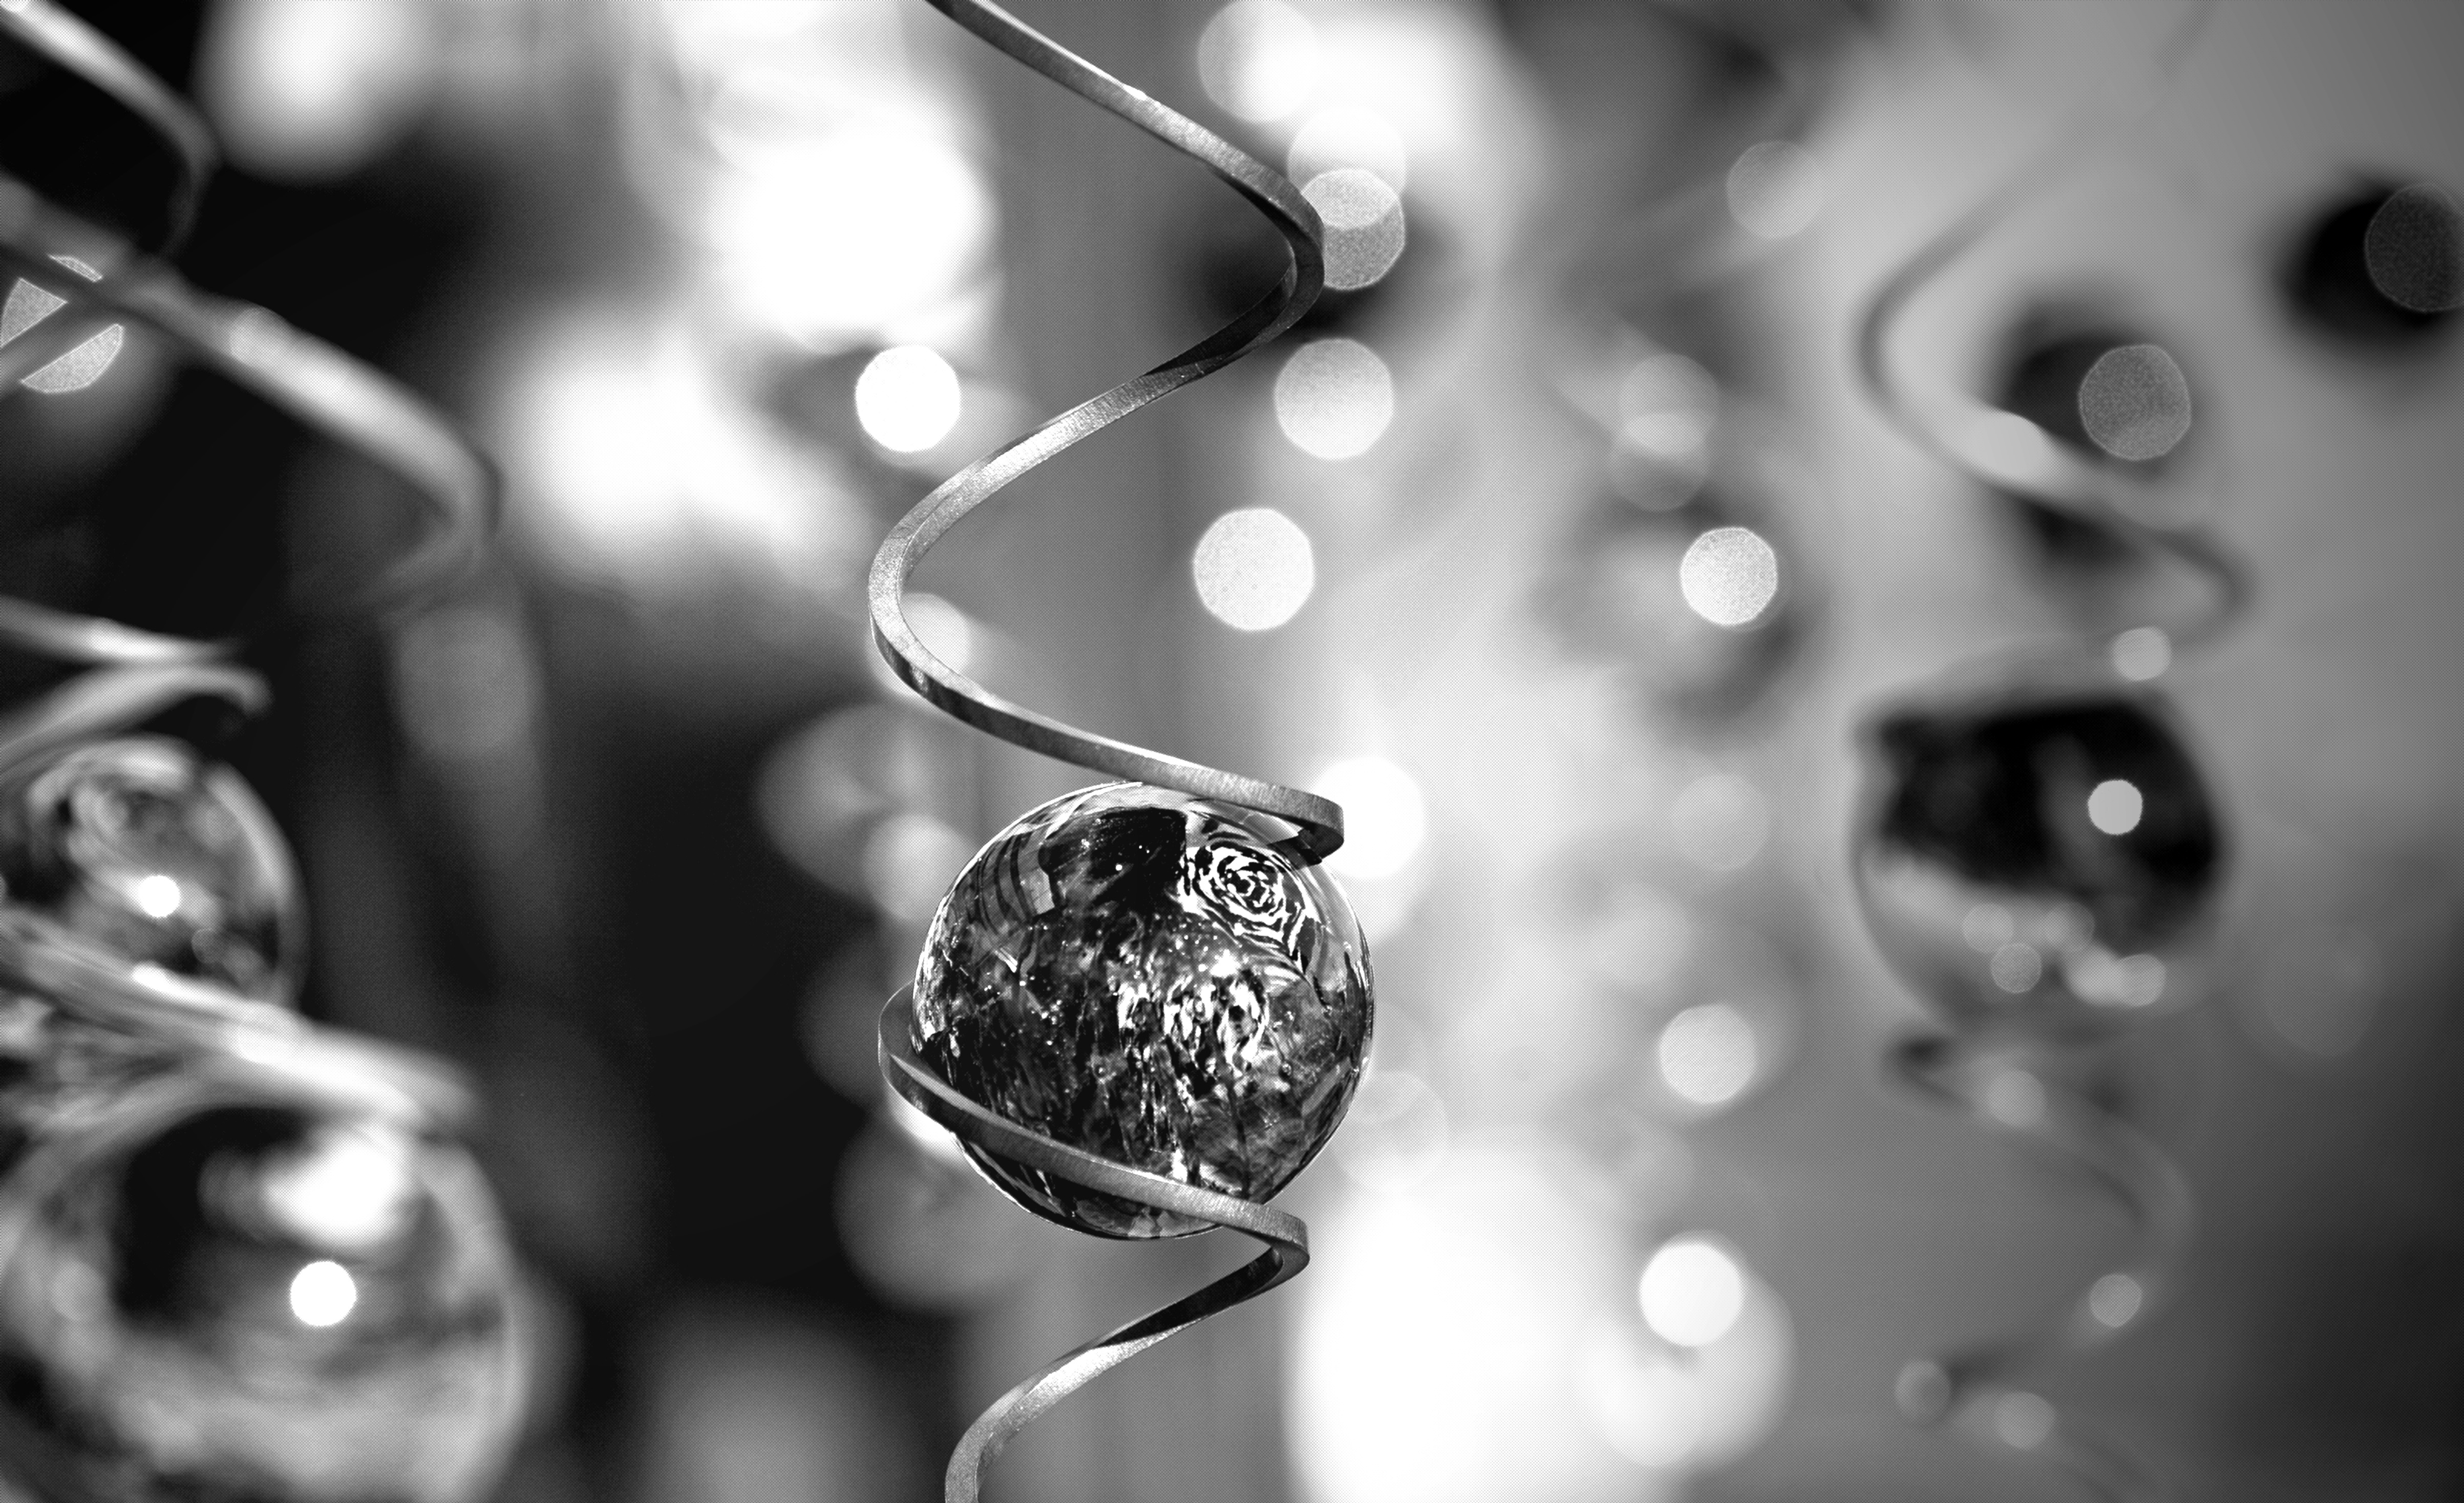
light, bokeh, black and white, white, photography, downtown, canon, darkness, market, black, monochrome, world, close up, eos, saturday, photograph, up, mark, ii, 5d, oregon, portland, ian, screwed, sane, macro photography, still life photography, monochrome photography, film noir